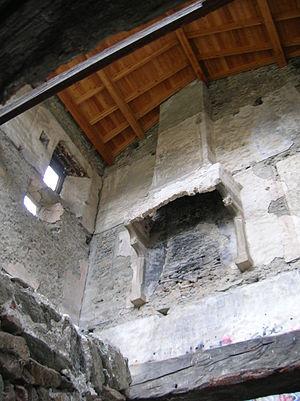
Le château de la Mothe est un château valdôtain. Il se situe au chef-lieu d'Arvier, en Vallée d'Aoste.